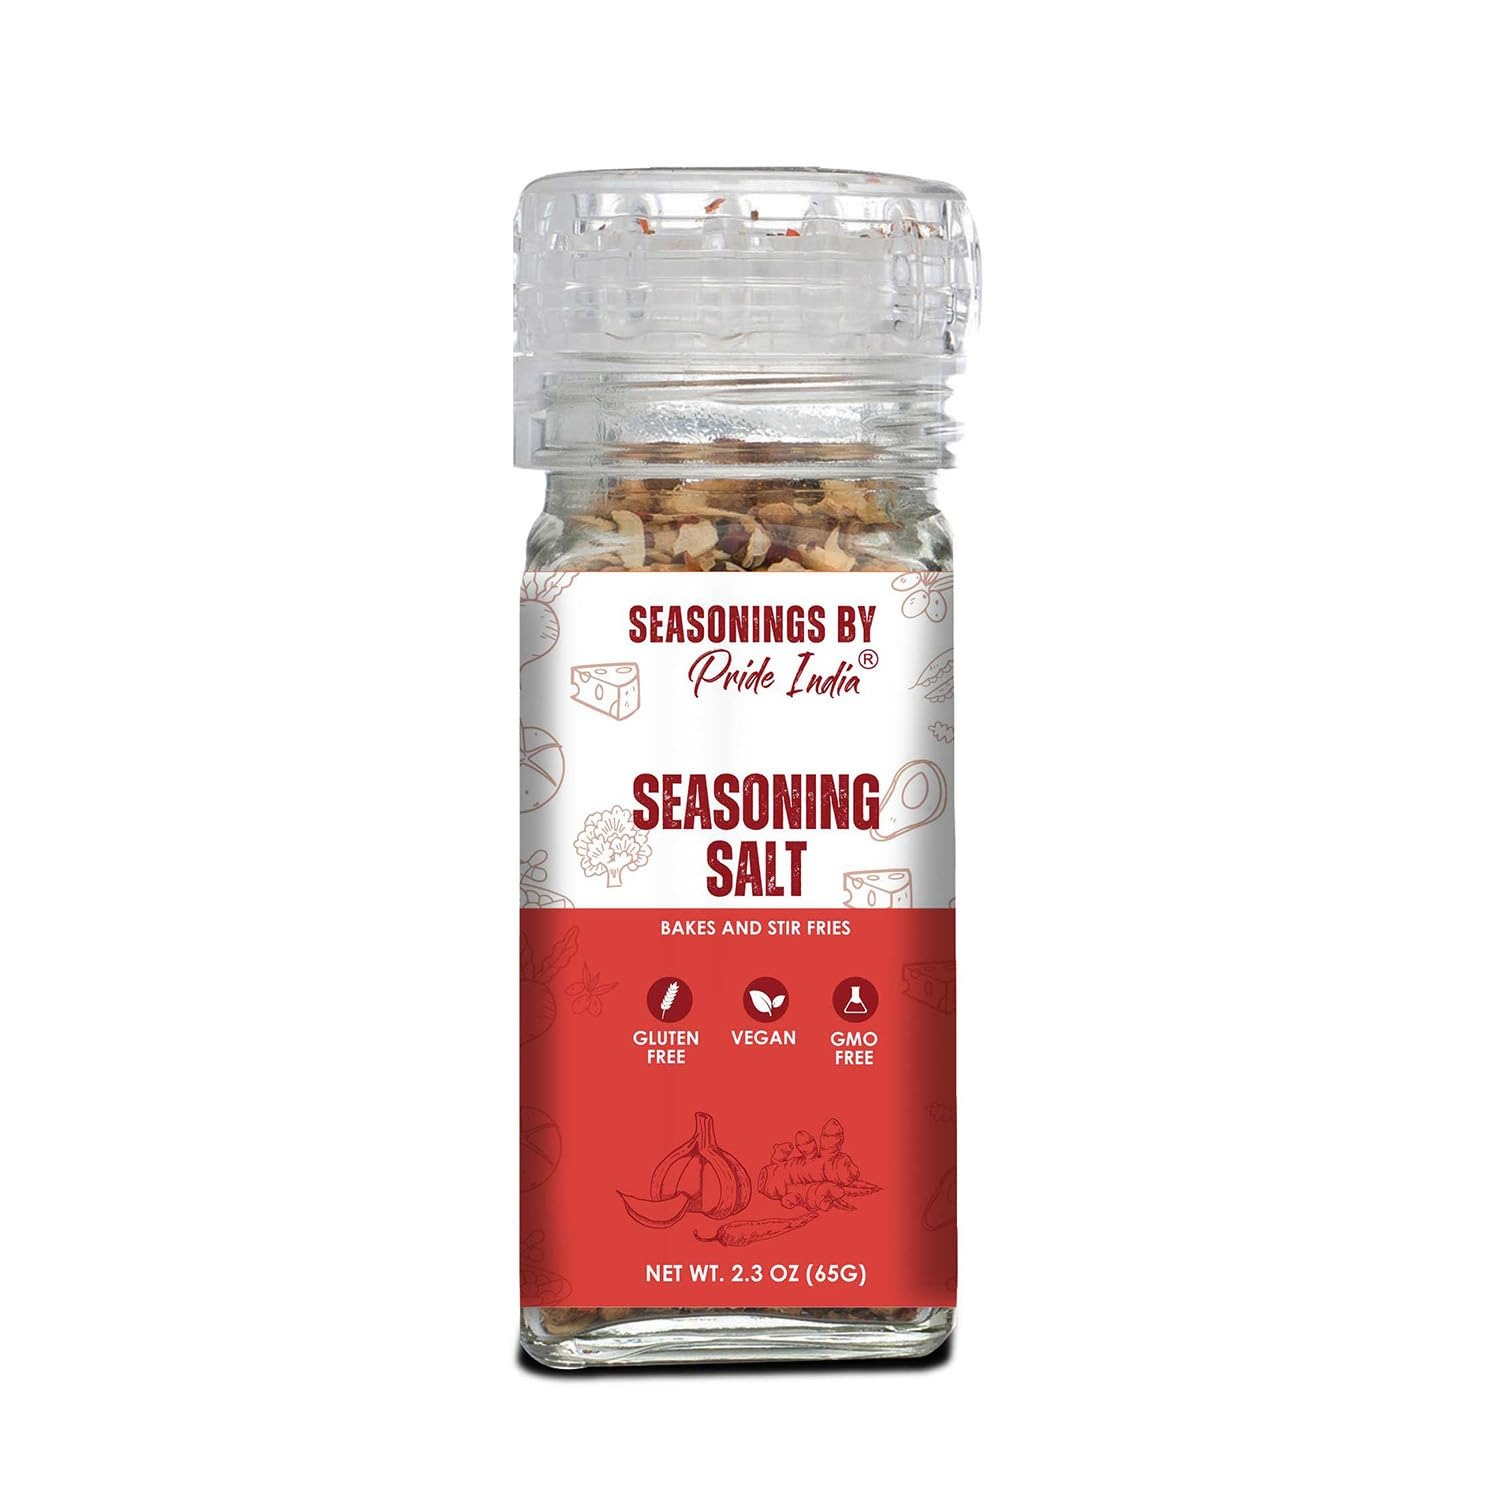
Item Name: PACK of 6 - Seasoning Salt 2.3 oz (65 gm) w/Convenient Grinder Cap Tangy Spicy Taste | For Seasoning Flavoring Spicing Soup Stews Stir Fries | Non Bioengineered Vegan Gluten Free by Pride of India
Bullet Point 1: SWAP YOUR SALT GAME: Imagine if you are in the kitchen, ready to create your favourite dish and you reach for the salt. But what if you could do more than just season your dishes? That's where our Seasoning Salt comes in. Swap your ordinary table salt for our blend of carefully selected herbs and spices, and youwill instantly transform your cooking experience. Our Seasoning Salt, you are infusing your meals with rich, aromatic complexity that enhances the natural flavors of your ingredients.
Bullet Point 2: FRESH BLEND OF SPICES: This exquisite blend features an array of hand-picked ingredients, including Pink Salt, Garlic Minced, Onion Minced, Yellow Mustard Whole, Red Chili Flakes, and Ajwain Seeds. The pink salt provides a mineral-rich base, while garlic and onion powders infuse a savory depth, and the yellow mustard powder adds a mild tang. The subtle heat from the red chili powder is balanced by the unique essence of ajwain powder, creating a harmonious fusion of flavors.
Bullet Point 3: TANTALIZING PAIRINGS: Our versatile Seasoning Salt pairs brilliantly with grilled meats, adding a savory depth and a touch of smokiness that turns a simple BBQ into a flavor explosion. For roasted vegetables, our Seasoning Salt enhances their natural sweetness while introducing a rich herbal complexity. Seafood dishes benefit from the subtle infusion of spices, creating a delightful balance of flavors that complements the delicate nature of the seafood.
Bullet Point 4: CONVENIENT & VERSATILE: Say goodbye to the hassle of juggling multiple spices and herbs in your kitchen, and welcome the ultimate convenience and versatility of our Seasoning Salt. This all-in-one seasoning blend combines carefully selected herbs and spices, creating a harmonious fusion that caters to your culinary needs. Whether you're a seasoned chef or a home cook, our Seasoning Salt simplifies the art of seasoning your dishes with its ease of use.
Bullet Point 5: FREE FROM BADDIES: Indulge guilt-free with our Seasoning Salt, a true culinary gem that's entirely free from culinary "baddies." Say goodbye to artificial additives, excessive sodium, and unwanted preservatives. The ingredients that go into making this Seasoning Salt are all-natural in origin. They are GMO-Free, Non-Bioengineered, and Allergen Free ensuring you only freshness and quality in every bite.
Product Description: Seasoning salt is the unassuming superstar of the spice world, a culinary magician who wields the power to turn the ordinary into the extraordinary. As you unscrew the cap and release the tantalizing aroma, it's like opening a treasure chest of flavors, each granule carrying the promise of culinary delight. This versatile blend, harmonizing the essential marriage of herbs, spices, and salt, is your kitchen's secret weapon, elevating dishes to a realm of savory excellence. With seasoning salt in your culinary arsenal, you're equipped to create dishes that not only tantalize the taste buds but also tell a story. It's the seasoning that bridges the gap between simplicity and sophistication, allowing you to infuse every meal with depth and character. Whether you're seasoning a sizzling steak to perfection, roasting vegetables to caramelized splendor, or enhancing the humblest of potatoes, this spice blend is your key to culinary prowess. A pinch of this seasoning is like an artist's brush, and your kitchen becomes the canvas, where you craft flavorscapes that delight the senses. From the seasoned home cook to the aspiring chef, seasoning salt is the versatile muse that transforms every meal into a masterpiece, proving that culinary magic can indeed be found in the humblest of spice blends.
Value: 13.8
Unit: Ounce

Price: 31.99